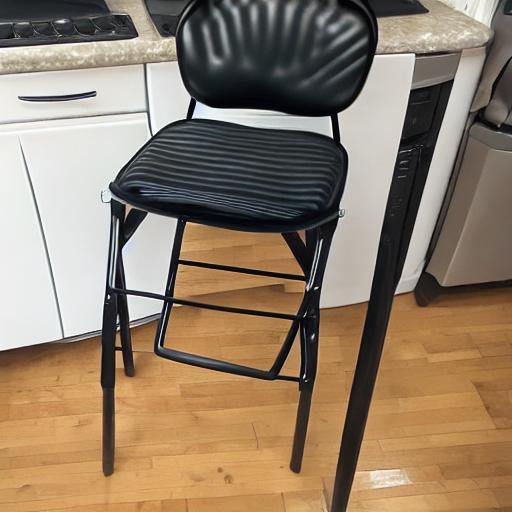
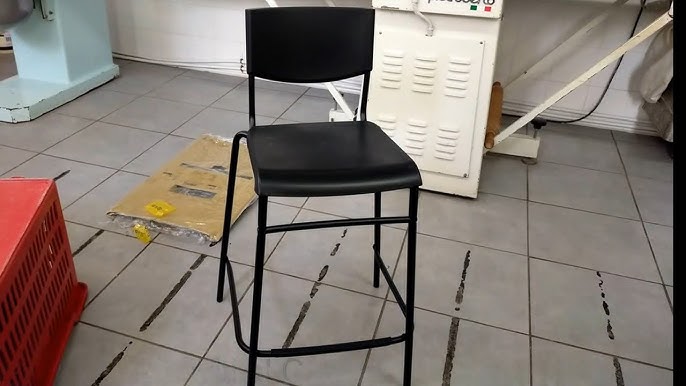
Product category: stool
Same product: no